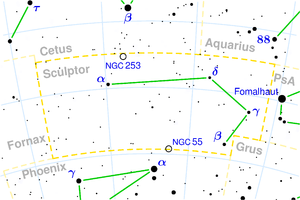
Billedhuggerværkstedet
Stjernebilledet Billedhuggerværkstedet (Sculptor).
Billedhuggerværkstedet el. Billedhuggeren er et lille stjernebillede, der kan ses på breddegraderne mellem 50° nord og 90° syd. Den er ses tydeligst omkring kl. 21:00 i november måned. Stjernebilledet blev introduceret og navngivet i 1756 af den franske astronom Nicolas Louis de Lacaille. Stjernebilledet indeholder bl.a. Sculptor System, en galaksegruppe, der ligger ca 8 millioner lysår væk.